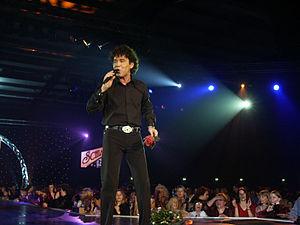
Dennie Christian, de son vrai nom Bernhard Althoff, né le 22 mai 1956 à Bensberg, est un chanteur allemand.